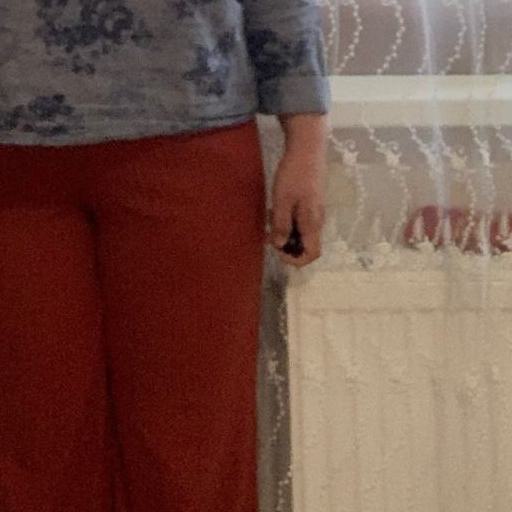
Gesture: no_gesture